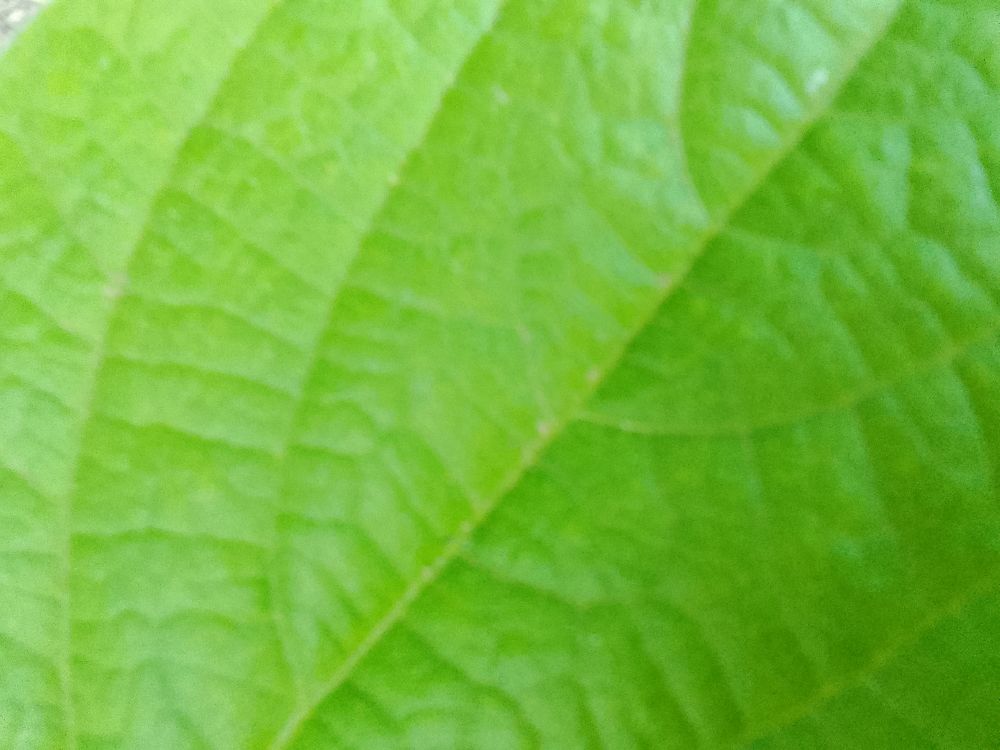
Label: healthy